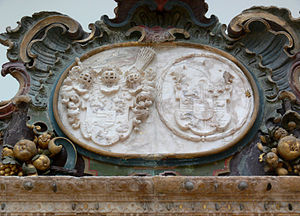
Augusta af Danmark / Biografi / Hertuginde af Gottorp
Kamin fra Husum Slot i alabast og sandsten. Til venstre ses Johan Adolfs hertugvåben og til højre Augustas våben med den norske og de danske løver.
Augusta af Danmark var en dansk prinsesse, der var hertuginde af Slesvig-Holsten-Gottorp fra 1596 til 1616 som ægtefælle til hertug Johan Adolf af Slesvig-Holsten-Gottorp.